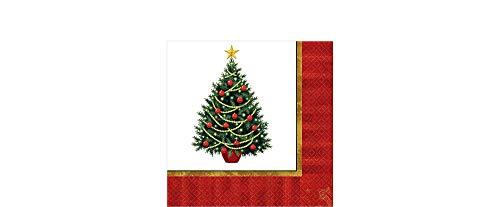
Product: amscan Twinkling Tree Supervalue Disposable Luncheon Napkins, 100 Ct. | Party Tableware
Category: Toys & Games | Party Supplies | Party Tableware | Napkins
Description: Features an ornate Christmas tree print with an elegant red and gold border.
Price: $15.60
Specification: ProductDimensions:6.5x13x1.7inches|ItemWeight:14.4ounces|ShippingWeight:14.4ounces(Viewshippingratesandpolicies)|DomesticShipping:ItemcanbeshippedwithinU.S.|InternationalShipping:ThisitemcanbeshippedtoselectcountriesoutsideoftheU.S.LearnMore|ASIN:B00GPE0CDU|Itemmodelnumber:719729|Manufacturerrecommendedage:4-12years